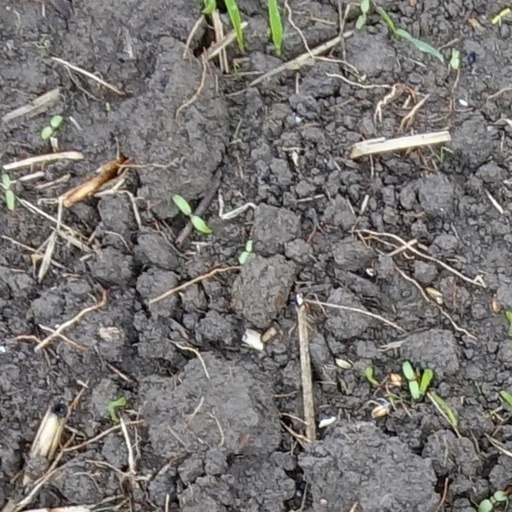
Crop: wheat